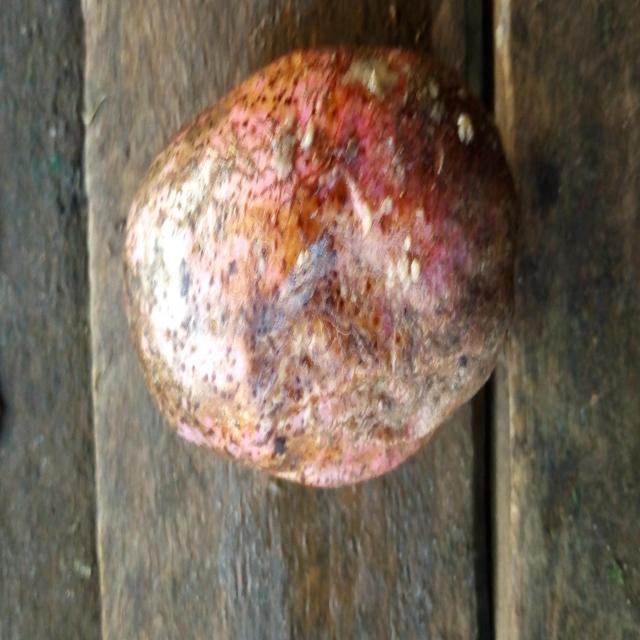
Plum grade: rotten